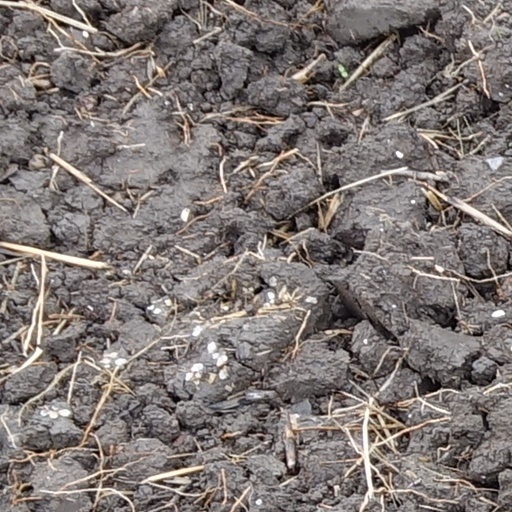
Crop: wheat